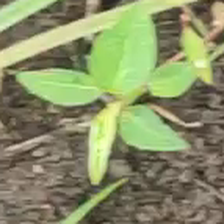
Weed species: Moti_dudhi(Euphorbia_geneculata_L)